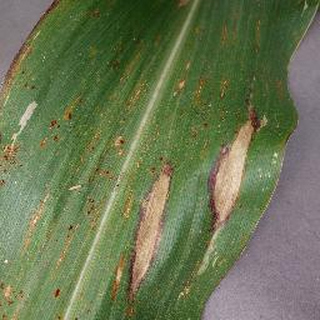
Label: corn_northern_leaf_blight